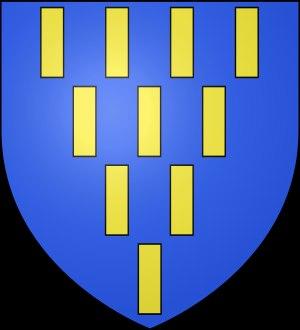
Le château de Quintin est élevé, à la fin du XIIᵉ siècle, par Geoffroy Iᵉʳ Botherel pour défendre un gué du Gouët sur la voie romaine Alet-Carhaix. Geoffroy Iᵉʳ Botherel, fils du comte Alain Iᵉʳ de Penthièvre, reçoit en 1228, en partage de son frère Henri II d'Avaugour, le territoire de Quintin qui comprend 28 paroisses. De retour de la 7ᵉ croisade, à laquelle il a participé avec Louis IX, il entreprend, autour de Quintin, la construction d'une muraille d'enceinte percée de quatre portes. En 1443, le château, mal entretenu, est abandonné par les seigneurs habitant généralement l'Hermitage, et, en 1480, l'une des tours est encore en construction. Formant un comté, Quintin sera érigé en 1451 en baronnie. En juin ou juillet 1487, le château de Quintin, résidence de Pierre de Rohan, est pris et saccagé par des soldats du parti breton. En 1494, Jeanne du Perrier et Pierre de Rohan, son époux, donnent un terrain et une maison situés en bas de la rue des Carmes pour y aménager un hôpital.